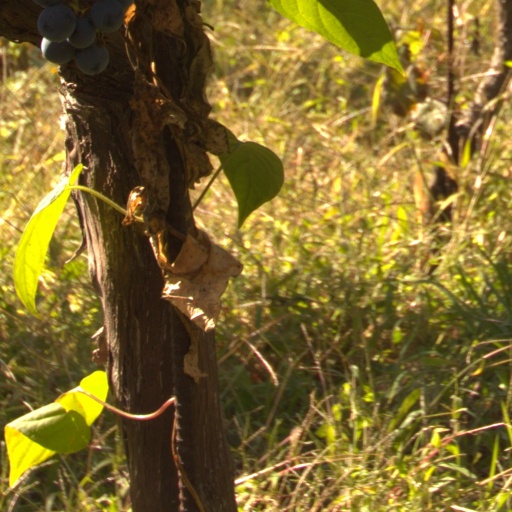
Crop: grape